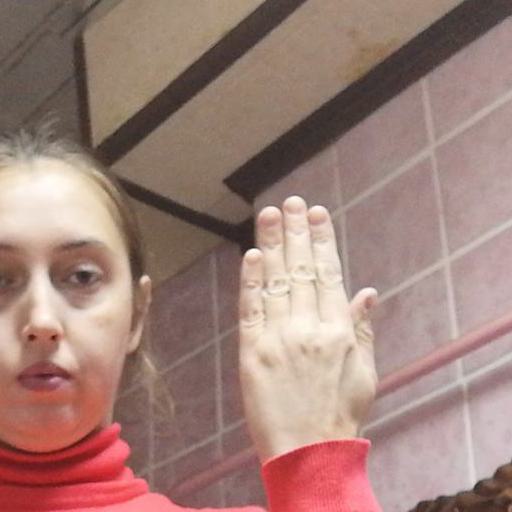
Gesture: stop_inverted